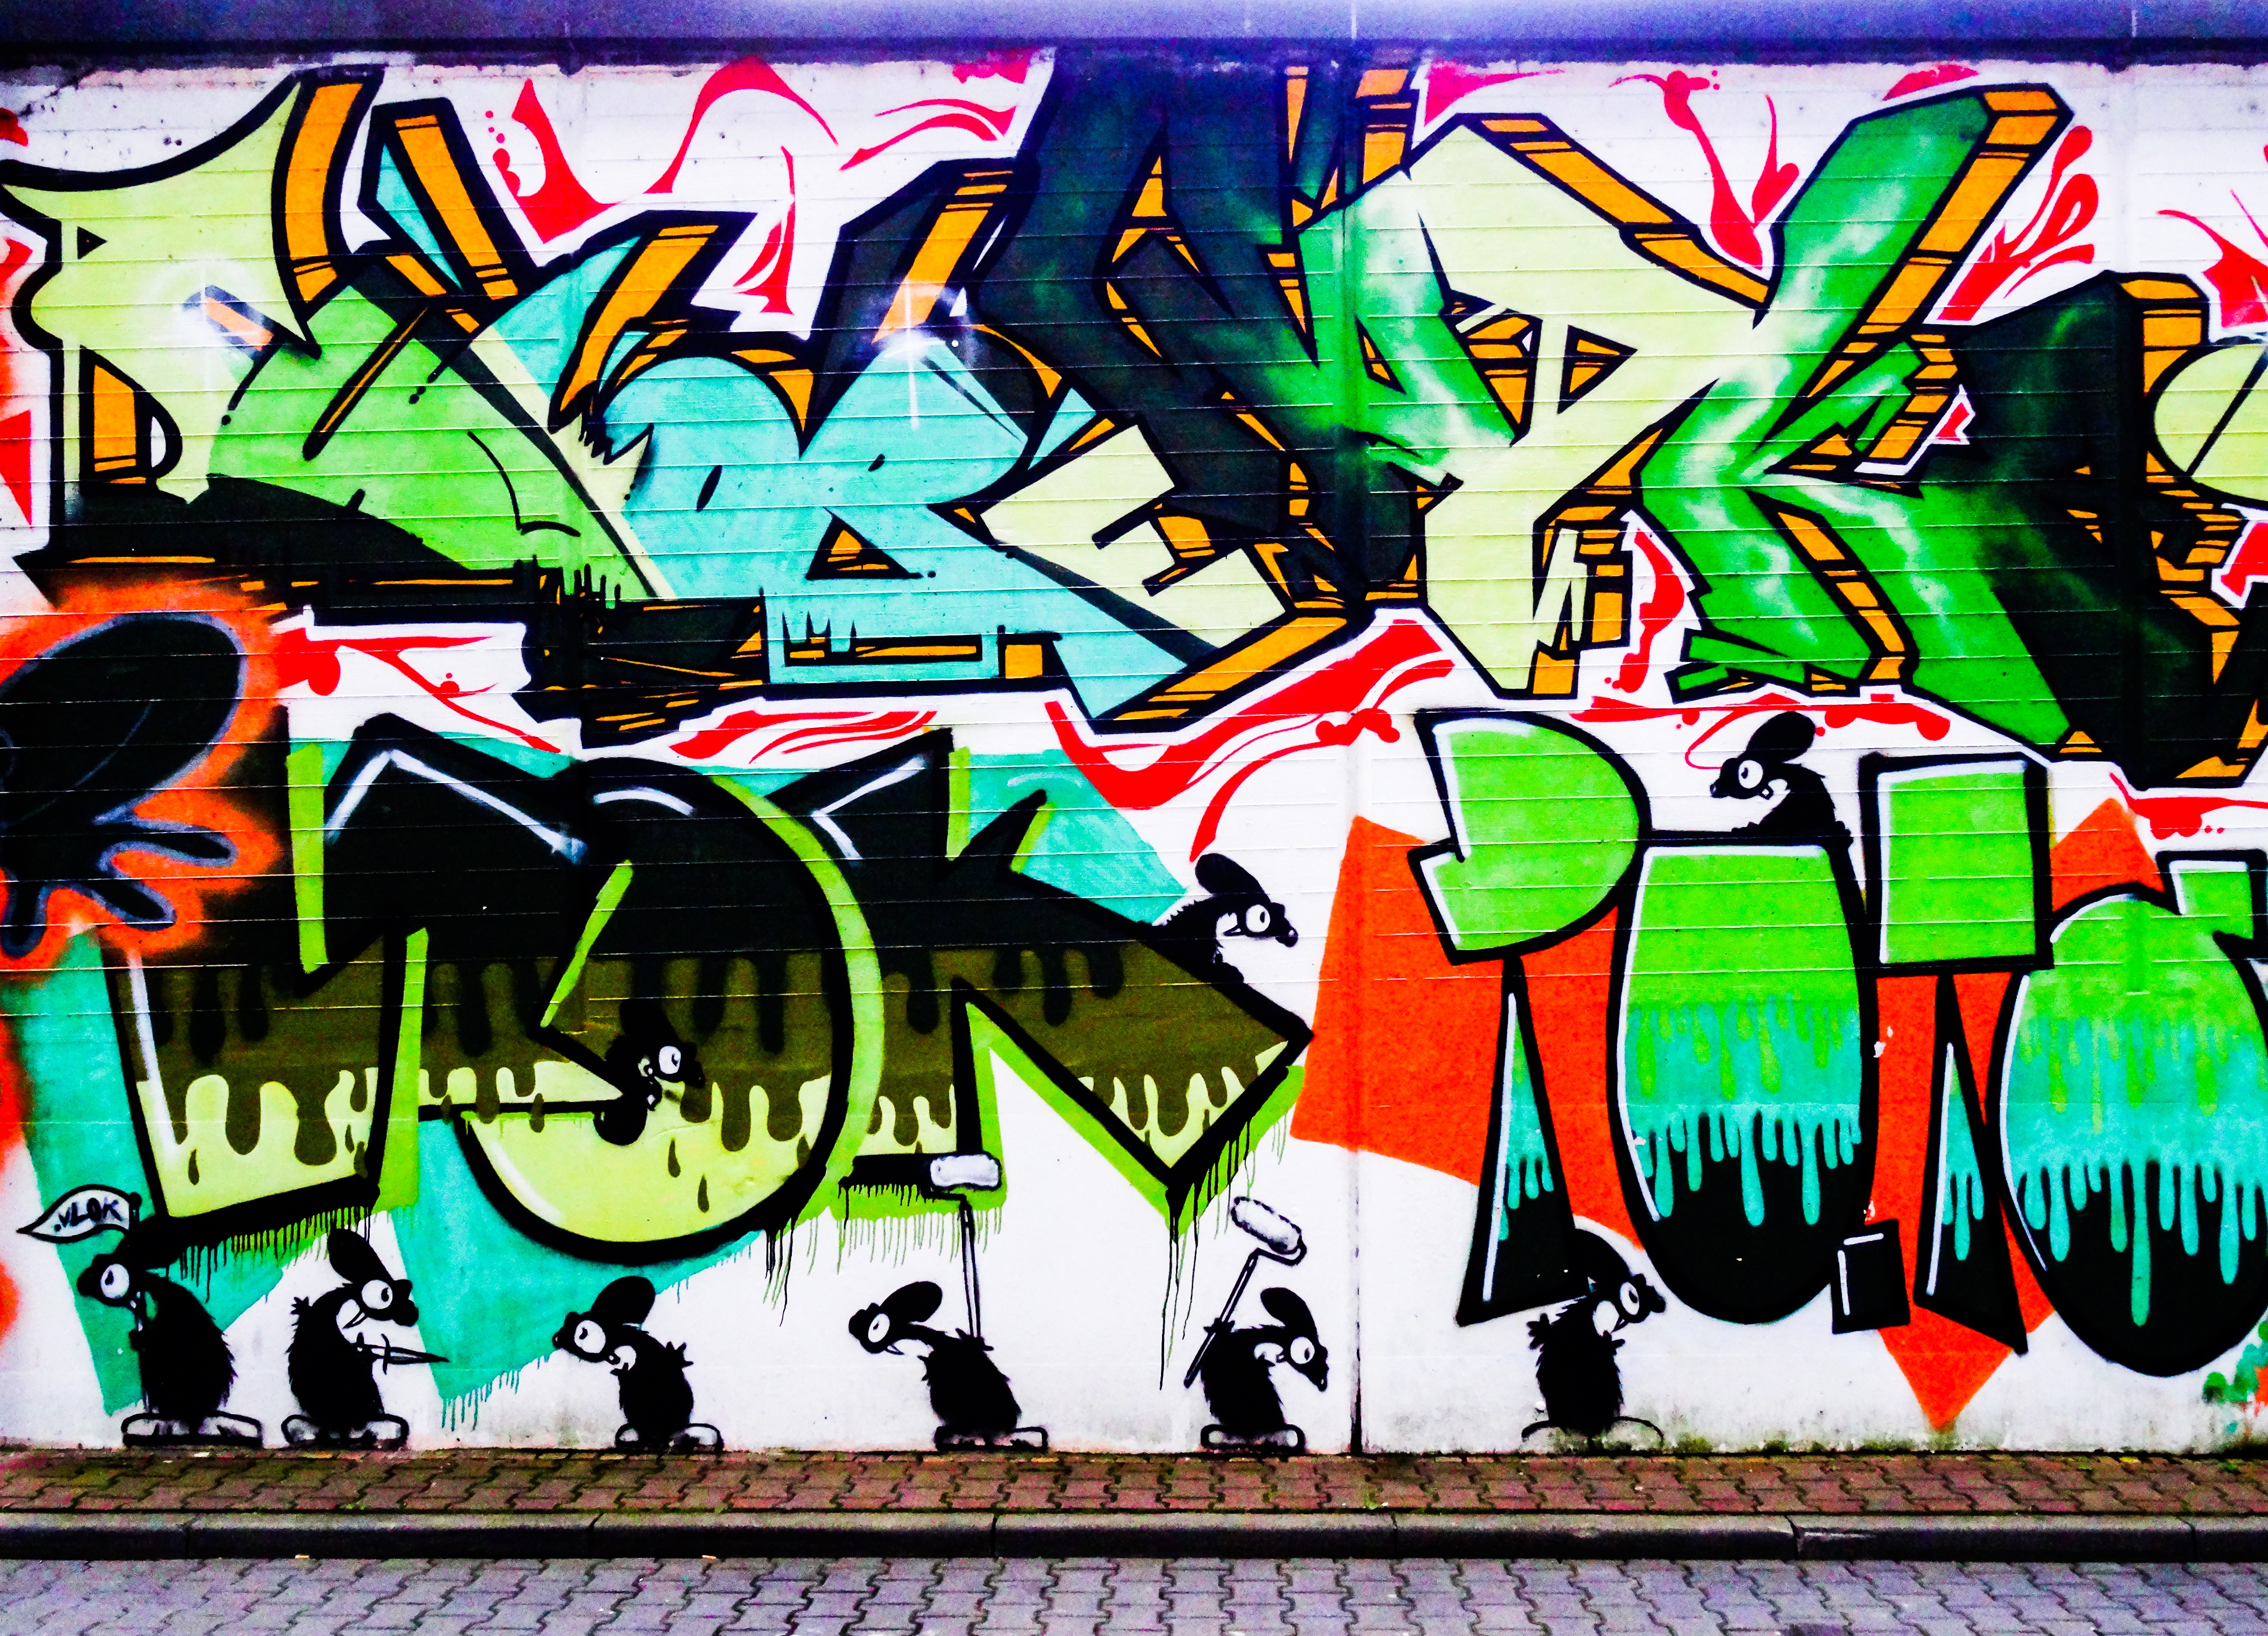
mouse, wall, decoration, green, red, spray, color, facade, blue, black, colorful, graffiti, artwork, painting, street art, urban art, font, art, drawing, creativity, illustration, text, mural, letters, painted, murals, wall painting, artfully, modern art, sprayer, hauswand, mice, facade paint, painted wall